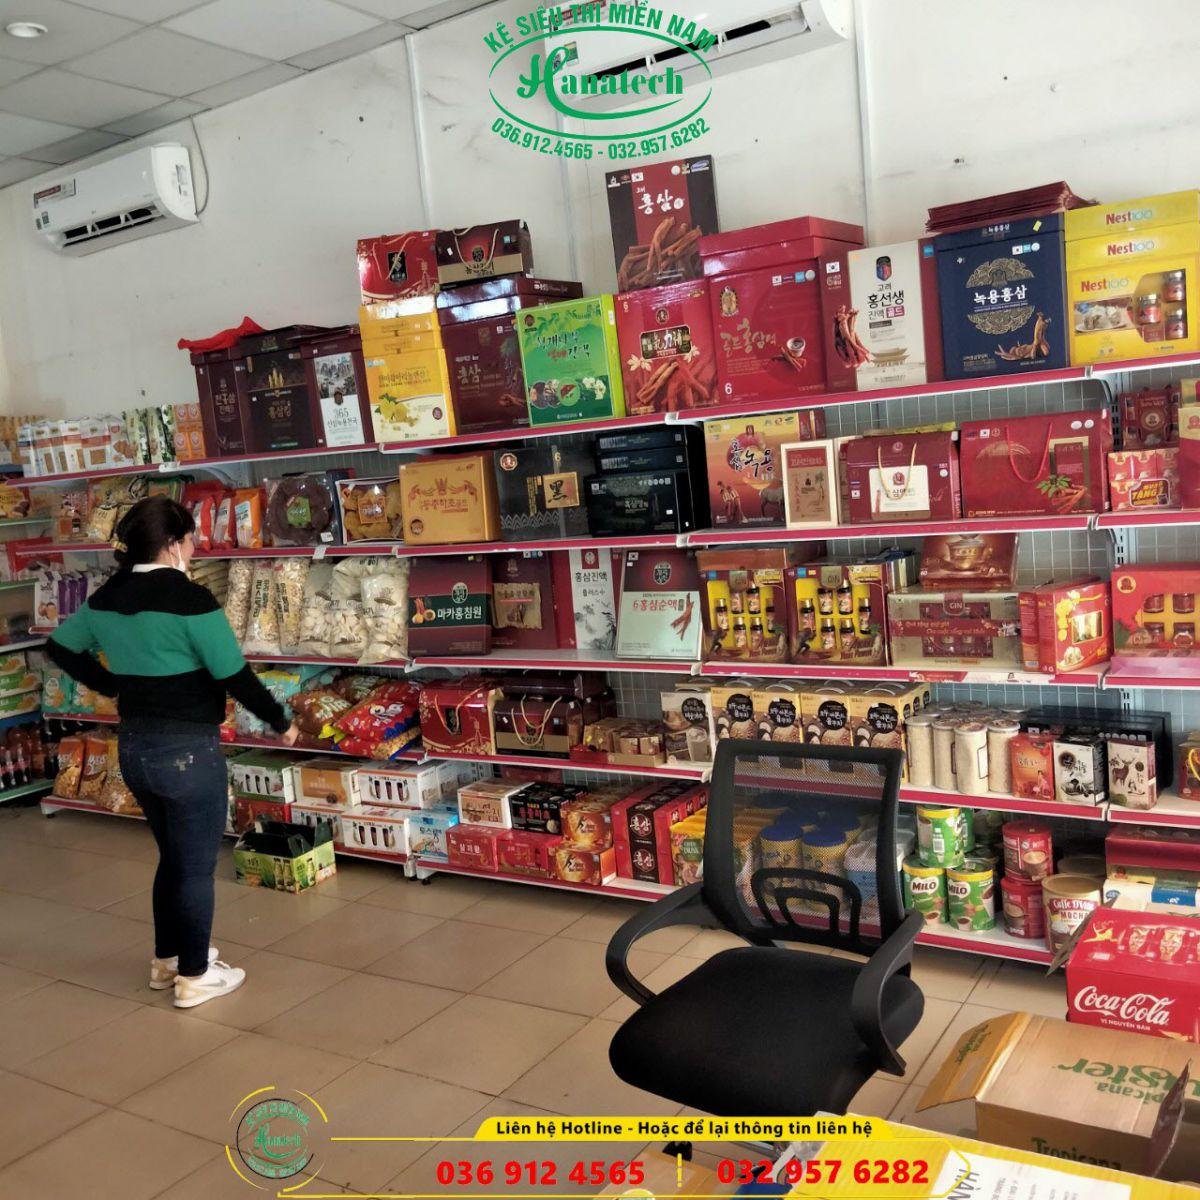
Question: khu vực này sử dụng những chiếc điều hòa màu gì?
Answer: khu vực này sử dụng những chiếc điều hòa màu trắng